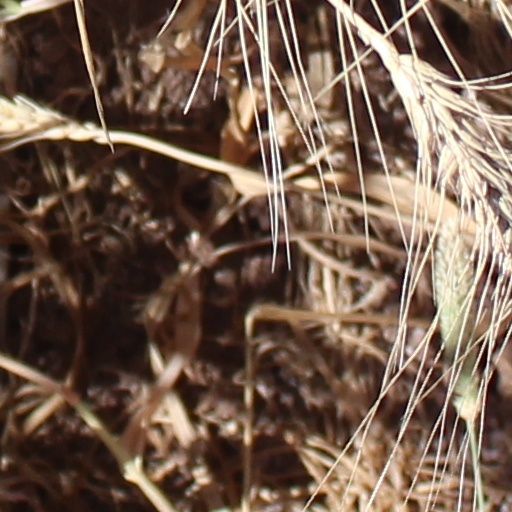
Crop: wheat